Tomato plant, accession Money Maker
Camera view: vertical (180 deg); turntable rotation: 210 degrees
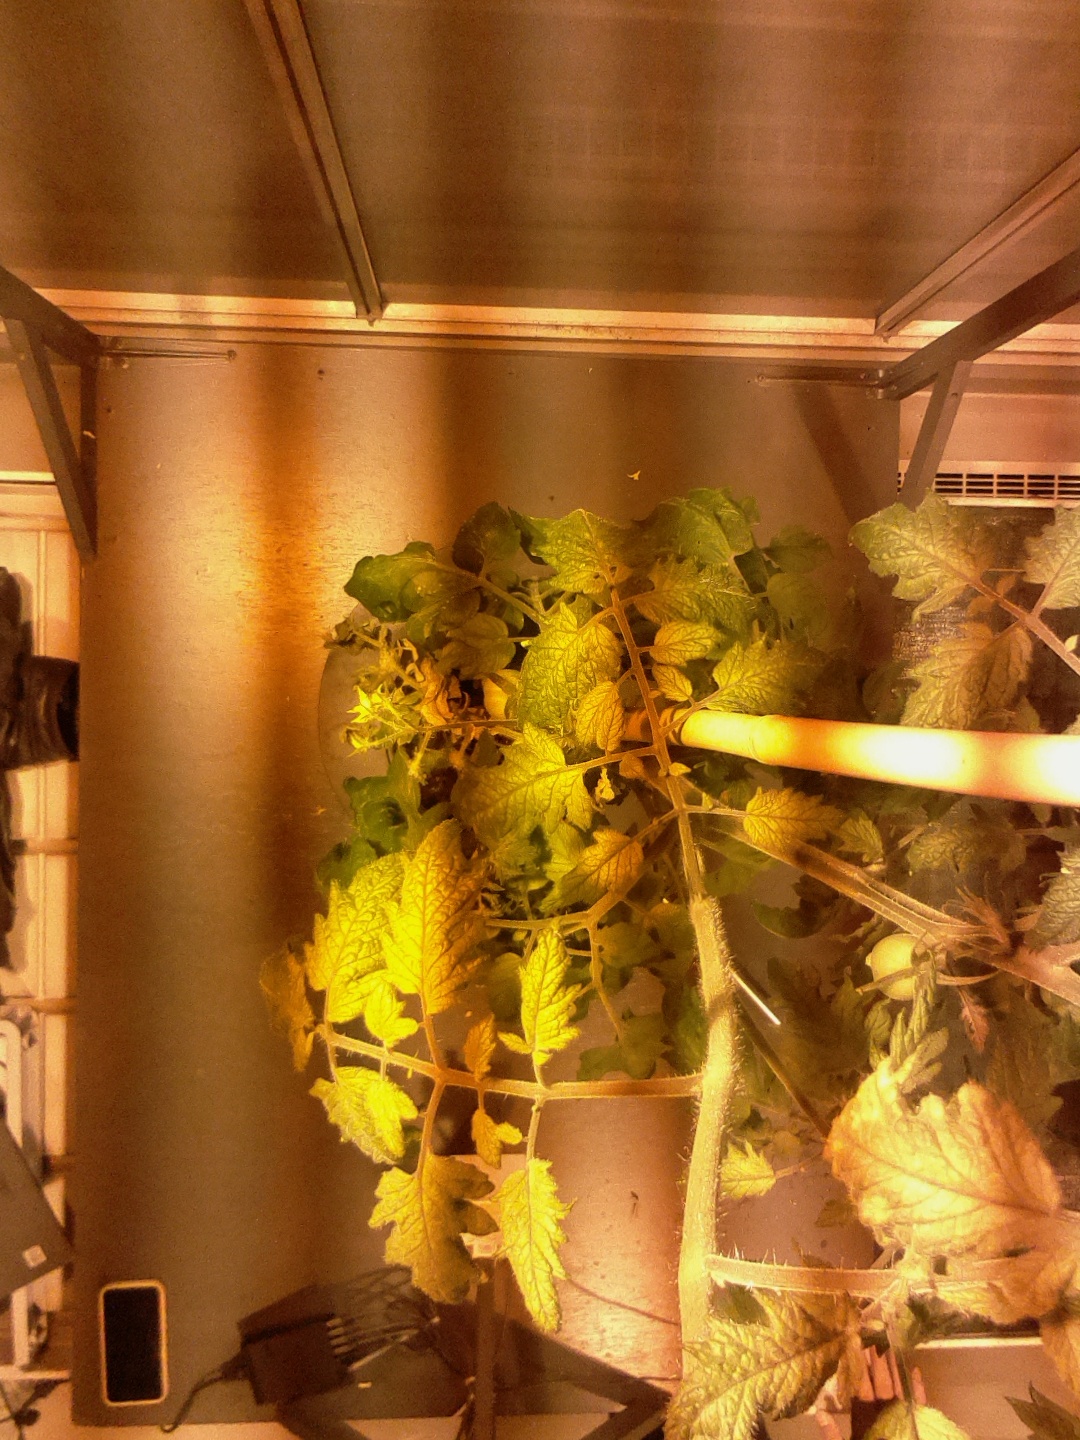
BBCH growth stage 73: 30%-40% of final fruit size